Čukur Fountain incident

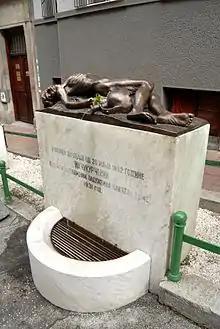
Čukur Fountain monument.

The Čukur Fountain incident refers to a series of events in June 1862 in Belgrade, at the time the capital of the Ottoman subject state of Serbia. On 15 June (O.S. 3 June) a group of Ottoman "nizami" (soldiers) and Serbs quarreled by the Čukur Fountain, ending with the murder of a young Serb apprentice boy, which resulted in civil unrest and the bombardment of Belgrade by Ottoman troops. In the wake of the incident, a Great Power brokered conference was held in Constantinople which resulted in a reduction of Turkish citizens and troops on Serbian soil.